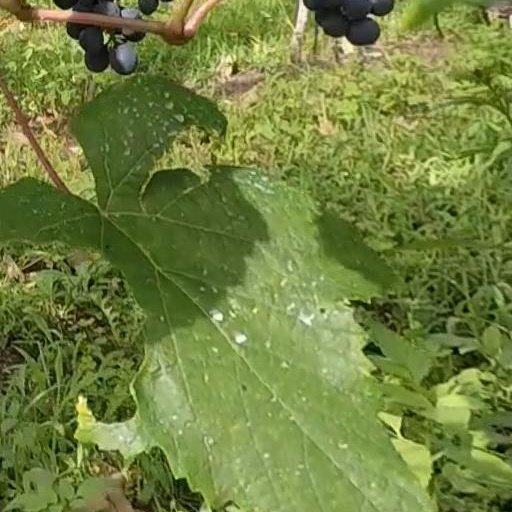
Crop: grape